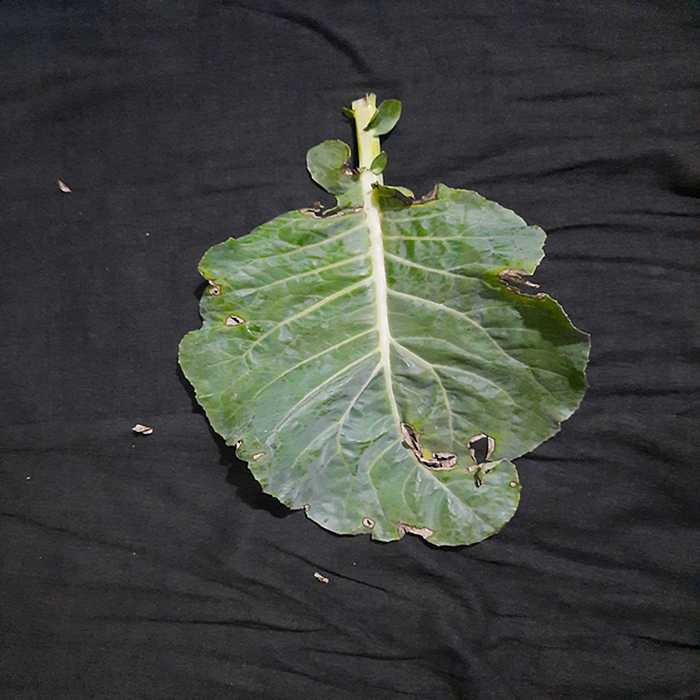
Plant: Cauliflower
Label: Downy mildew